Estosadok

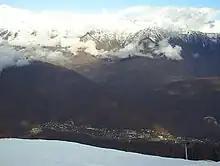
View on Estosadok from Aibga Mountain

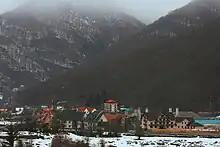

Estosadok, sometimes spelled Esto-Sadok or Estosadoc ( or ; , lit. "Little Estonian Garden") is a rural locality (a "selo") under the administrative jurisdiction of Adlersky City District of the City of Sochi in Krasnodar Krai, Russia, located in the Caucasus Mountains on the Mzymta, upstream from Krasnaya Polyana. Estosadok is adjacent to Caucasus Nature Reserve.